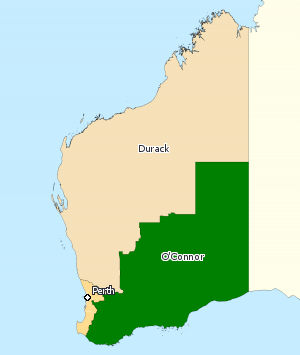
La circonscription de O'Connor est une circonscription électorale fédérale australienne en Australie-Occidentale. La circonscription a été créée en 1980 et porte le nom de Charles Yelverton O'Connor ingénieur en chef de l'État concepteur du port de Fremantle et de l'aqueduc des Goldfields.